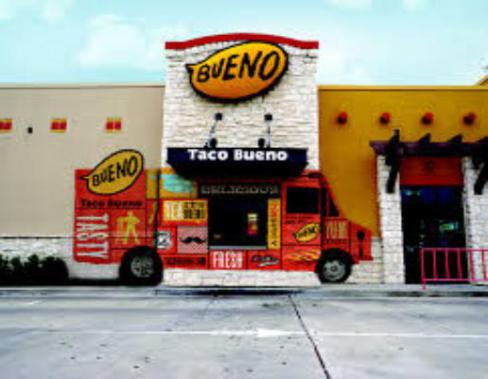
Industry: Food